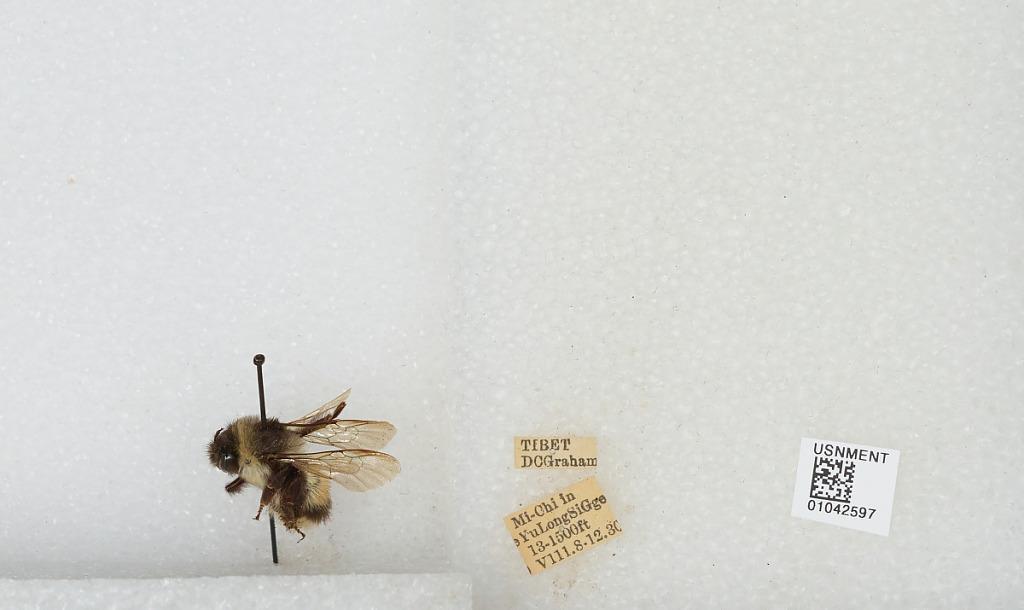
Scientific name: Bombus sp.
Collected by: D. Graham
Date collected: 1930-8-8
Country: China
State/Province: Tibet Autonomous Region
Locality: Mi-Chi in Yu Long Si Gorge